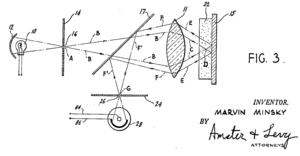
Un microscope confocal, appelé plus rarement microscope monofocal, est un microscope optique qui a la propriété de réaliser des images de très faible profondeur de champ appelées « sections optiques ». En positionnant le plan focal de l’objectif à différents niveaux de profondeur dans l’échantillon, il est possible de réaliser des séries d’images à partir desquelles on peut obtenir une représentation tridimensionnelle de l’objet. L'objet n'est donc pas directement observé par l'utilisateur ; celui-ci voit une image recomposée par ordinateur.